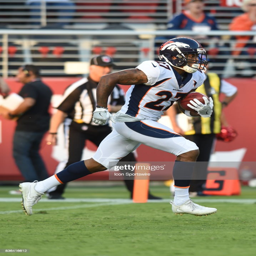
athlete returns the opening kickoff during a preseason game .